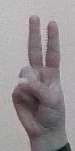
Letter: taa